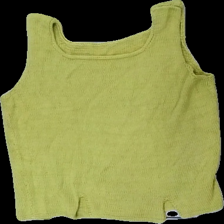
View: front
Type: Top
Category: Ladies
Brand: Missing
Colors: Green
Material: 100% cotton
Cut: Regular, Cropped
Season: All
Price range: <50
Recommended usage: Reuse
Comment: home made